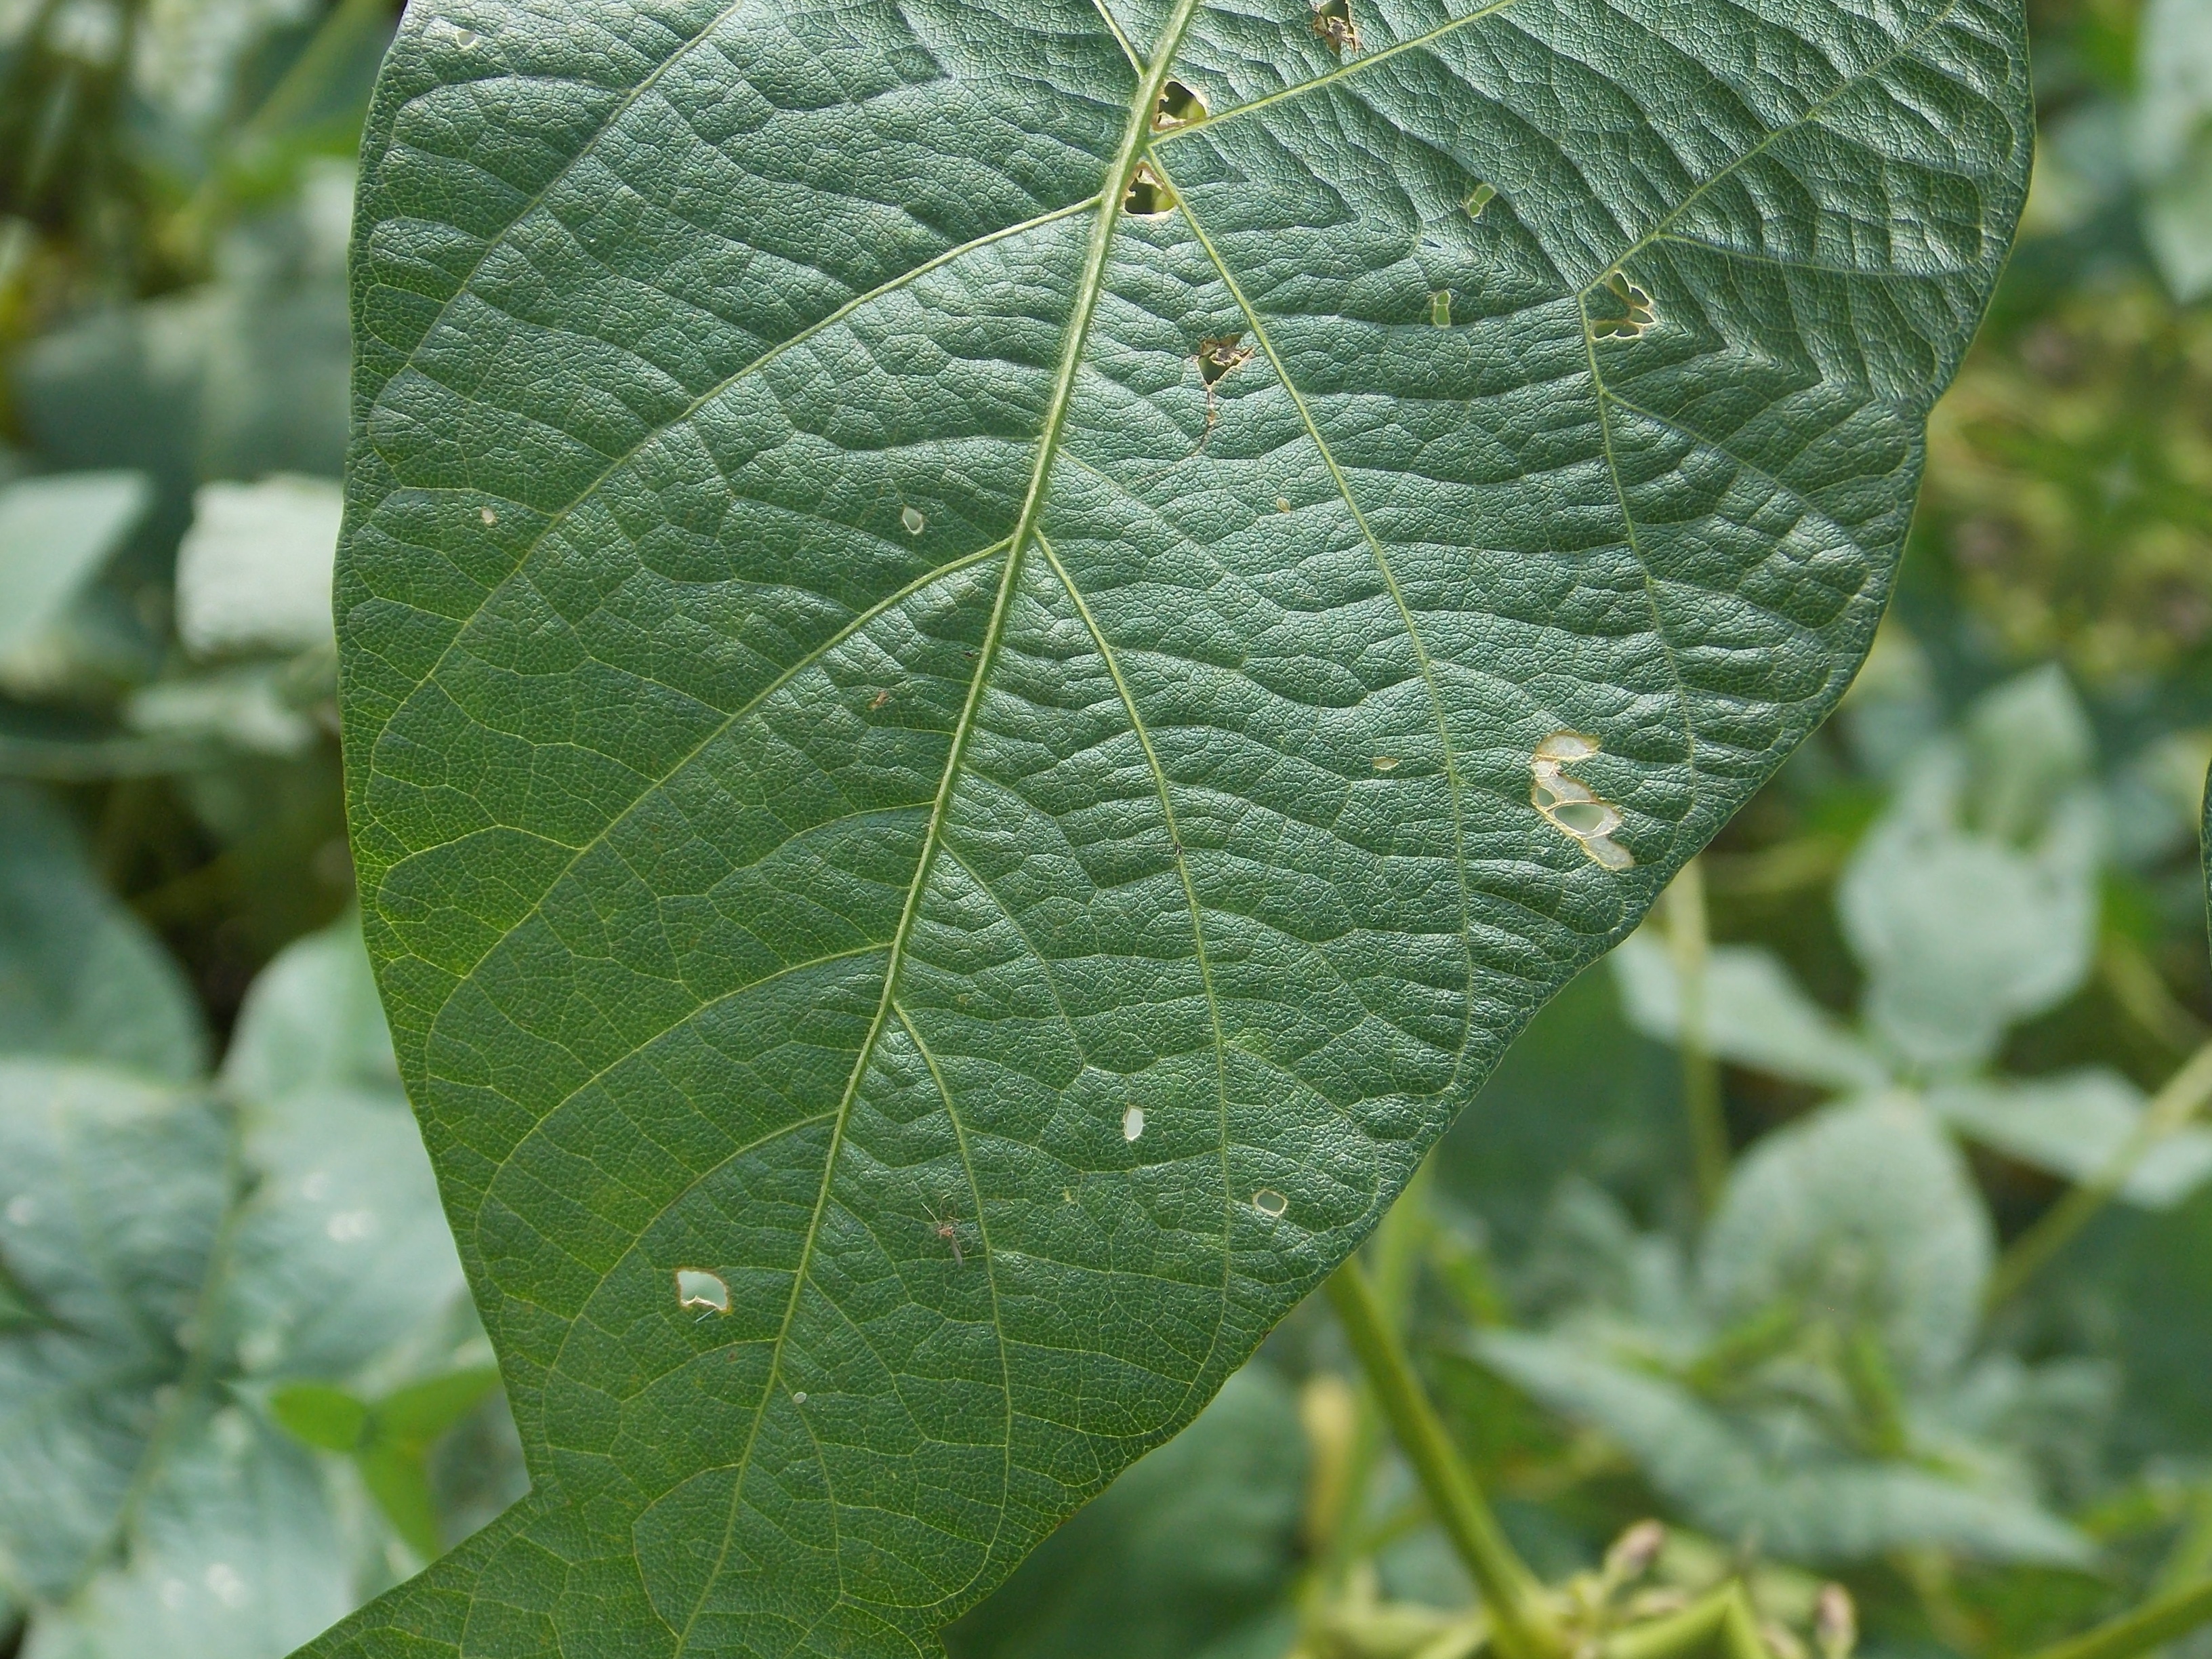
Label: Disease